She Wore a Yellow Ribbon

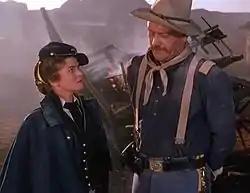
Dru as Olivia and Wayne as Captain Brittles.

Assisting Capt. Brittles with his mission is his chief scout, Sgt. Tyree, a one-time Confederate captain of cavalry; his first sergeant, Quincannon; and Maj. Allshard, Brittles's long-time friend and commanding officer.